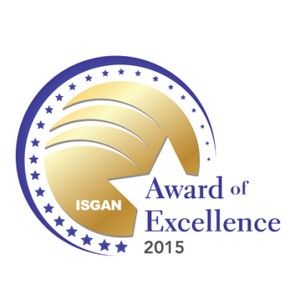
Logo de l'ISGAN
NICE GRID est un projet expérimental lancé à l'été 2011, pour une durée de 4 ans, destiné à tester l'intégration de l'électricité photovoltaïque dans le réseau électrique de quartiers résidentiels grâce à un « smart grid ». L'objectif est d'expérimenter les moyens de stocker l'électricité photovoltaïque produite et de gérer la consommation locale grâce à l'effacement diffus et à la création d'« heures creuses solaires ». Le projet a été prolongé pour un an jusqu'à fin 2016.